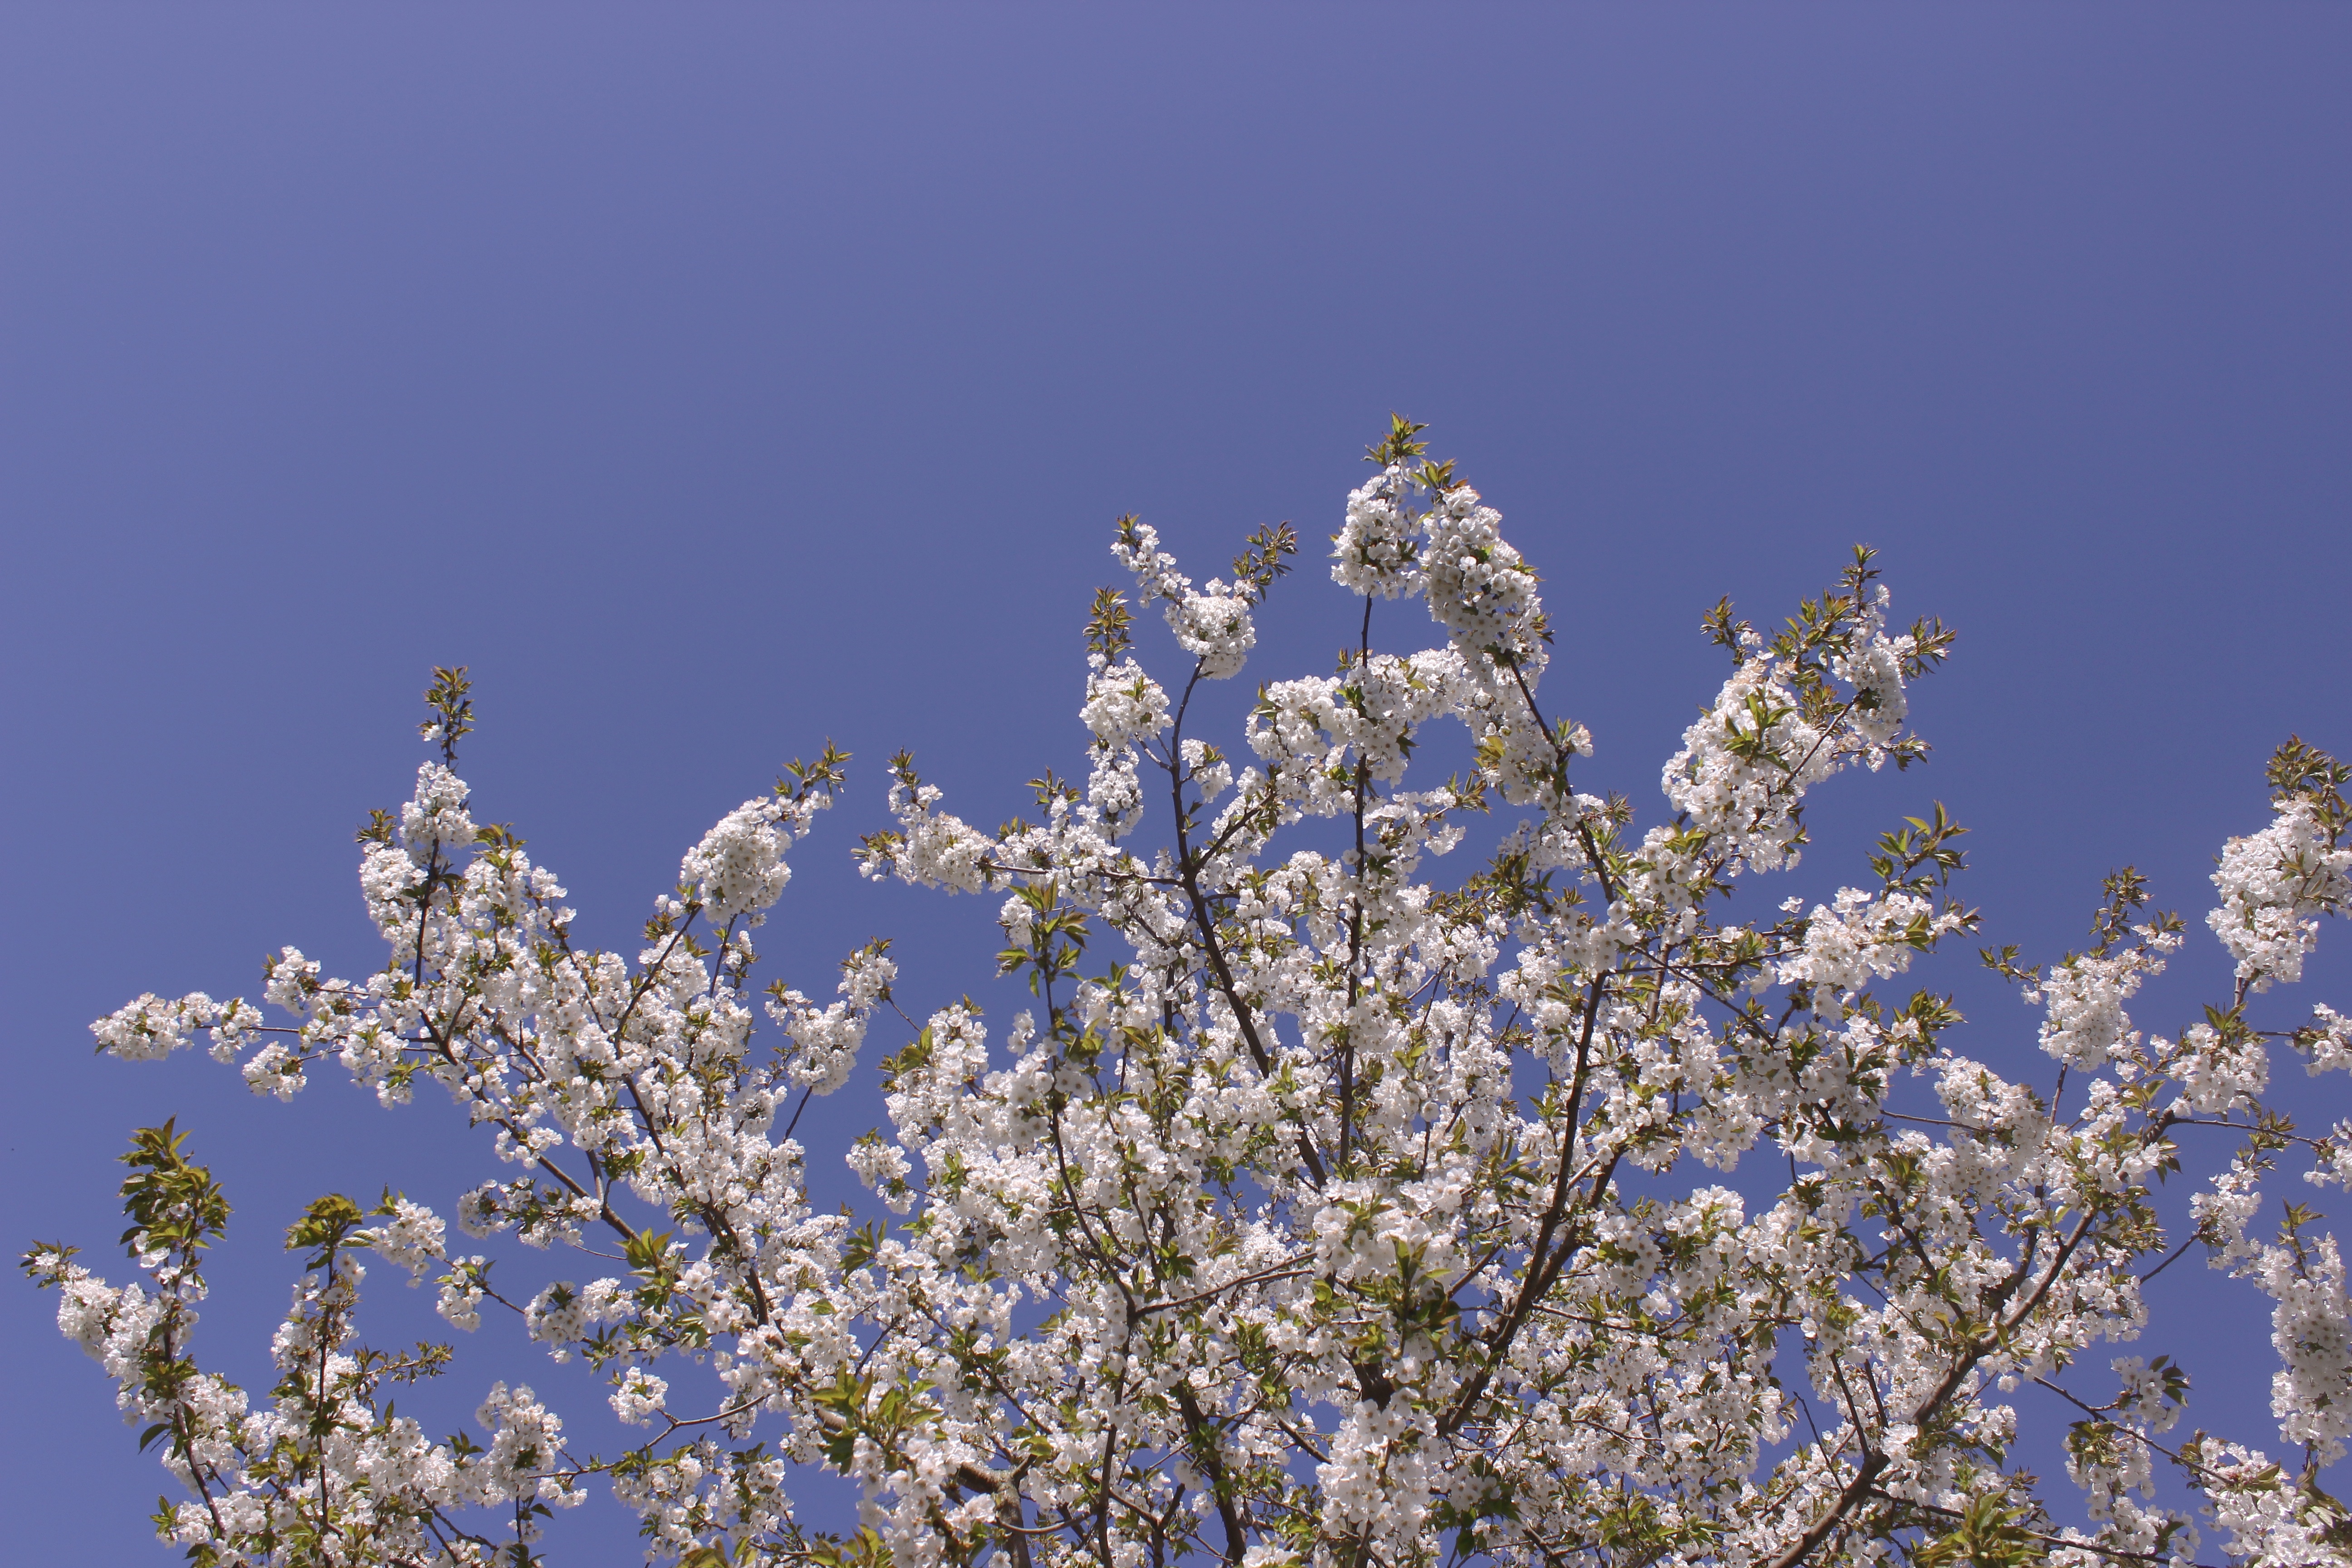
tree, nature, branch, blossom, winter, plant, sky, white, flower, bloom, frost, spring, blue, flora, season, branches, cherry